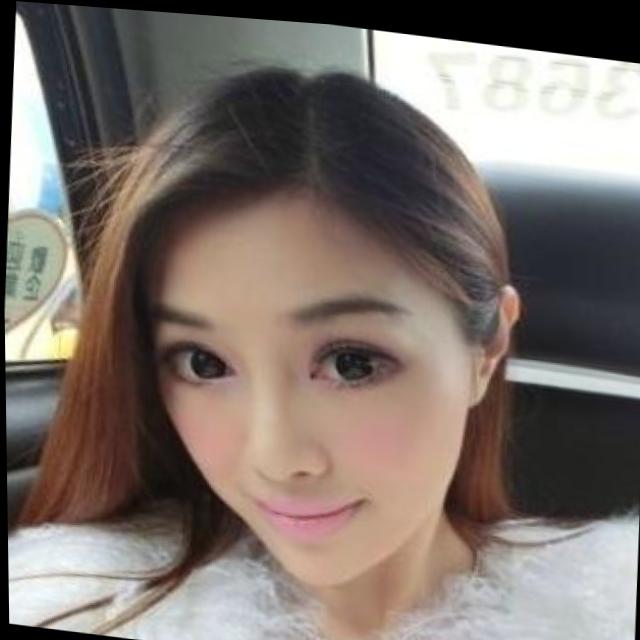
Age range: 21-44